Khari Blasingame

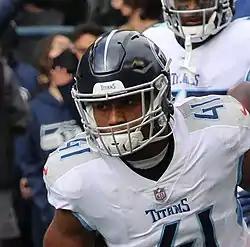
Blasingame with the Tennessee Titans in 2021

Khari Thomas Blasingame (born July 1, 1996) is an American professional football fullback. He played college football for the Vanderbilt Commodores and was signed as an undrafted free agent by the Minnesota Vikings in 2019.